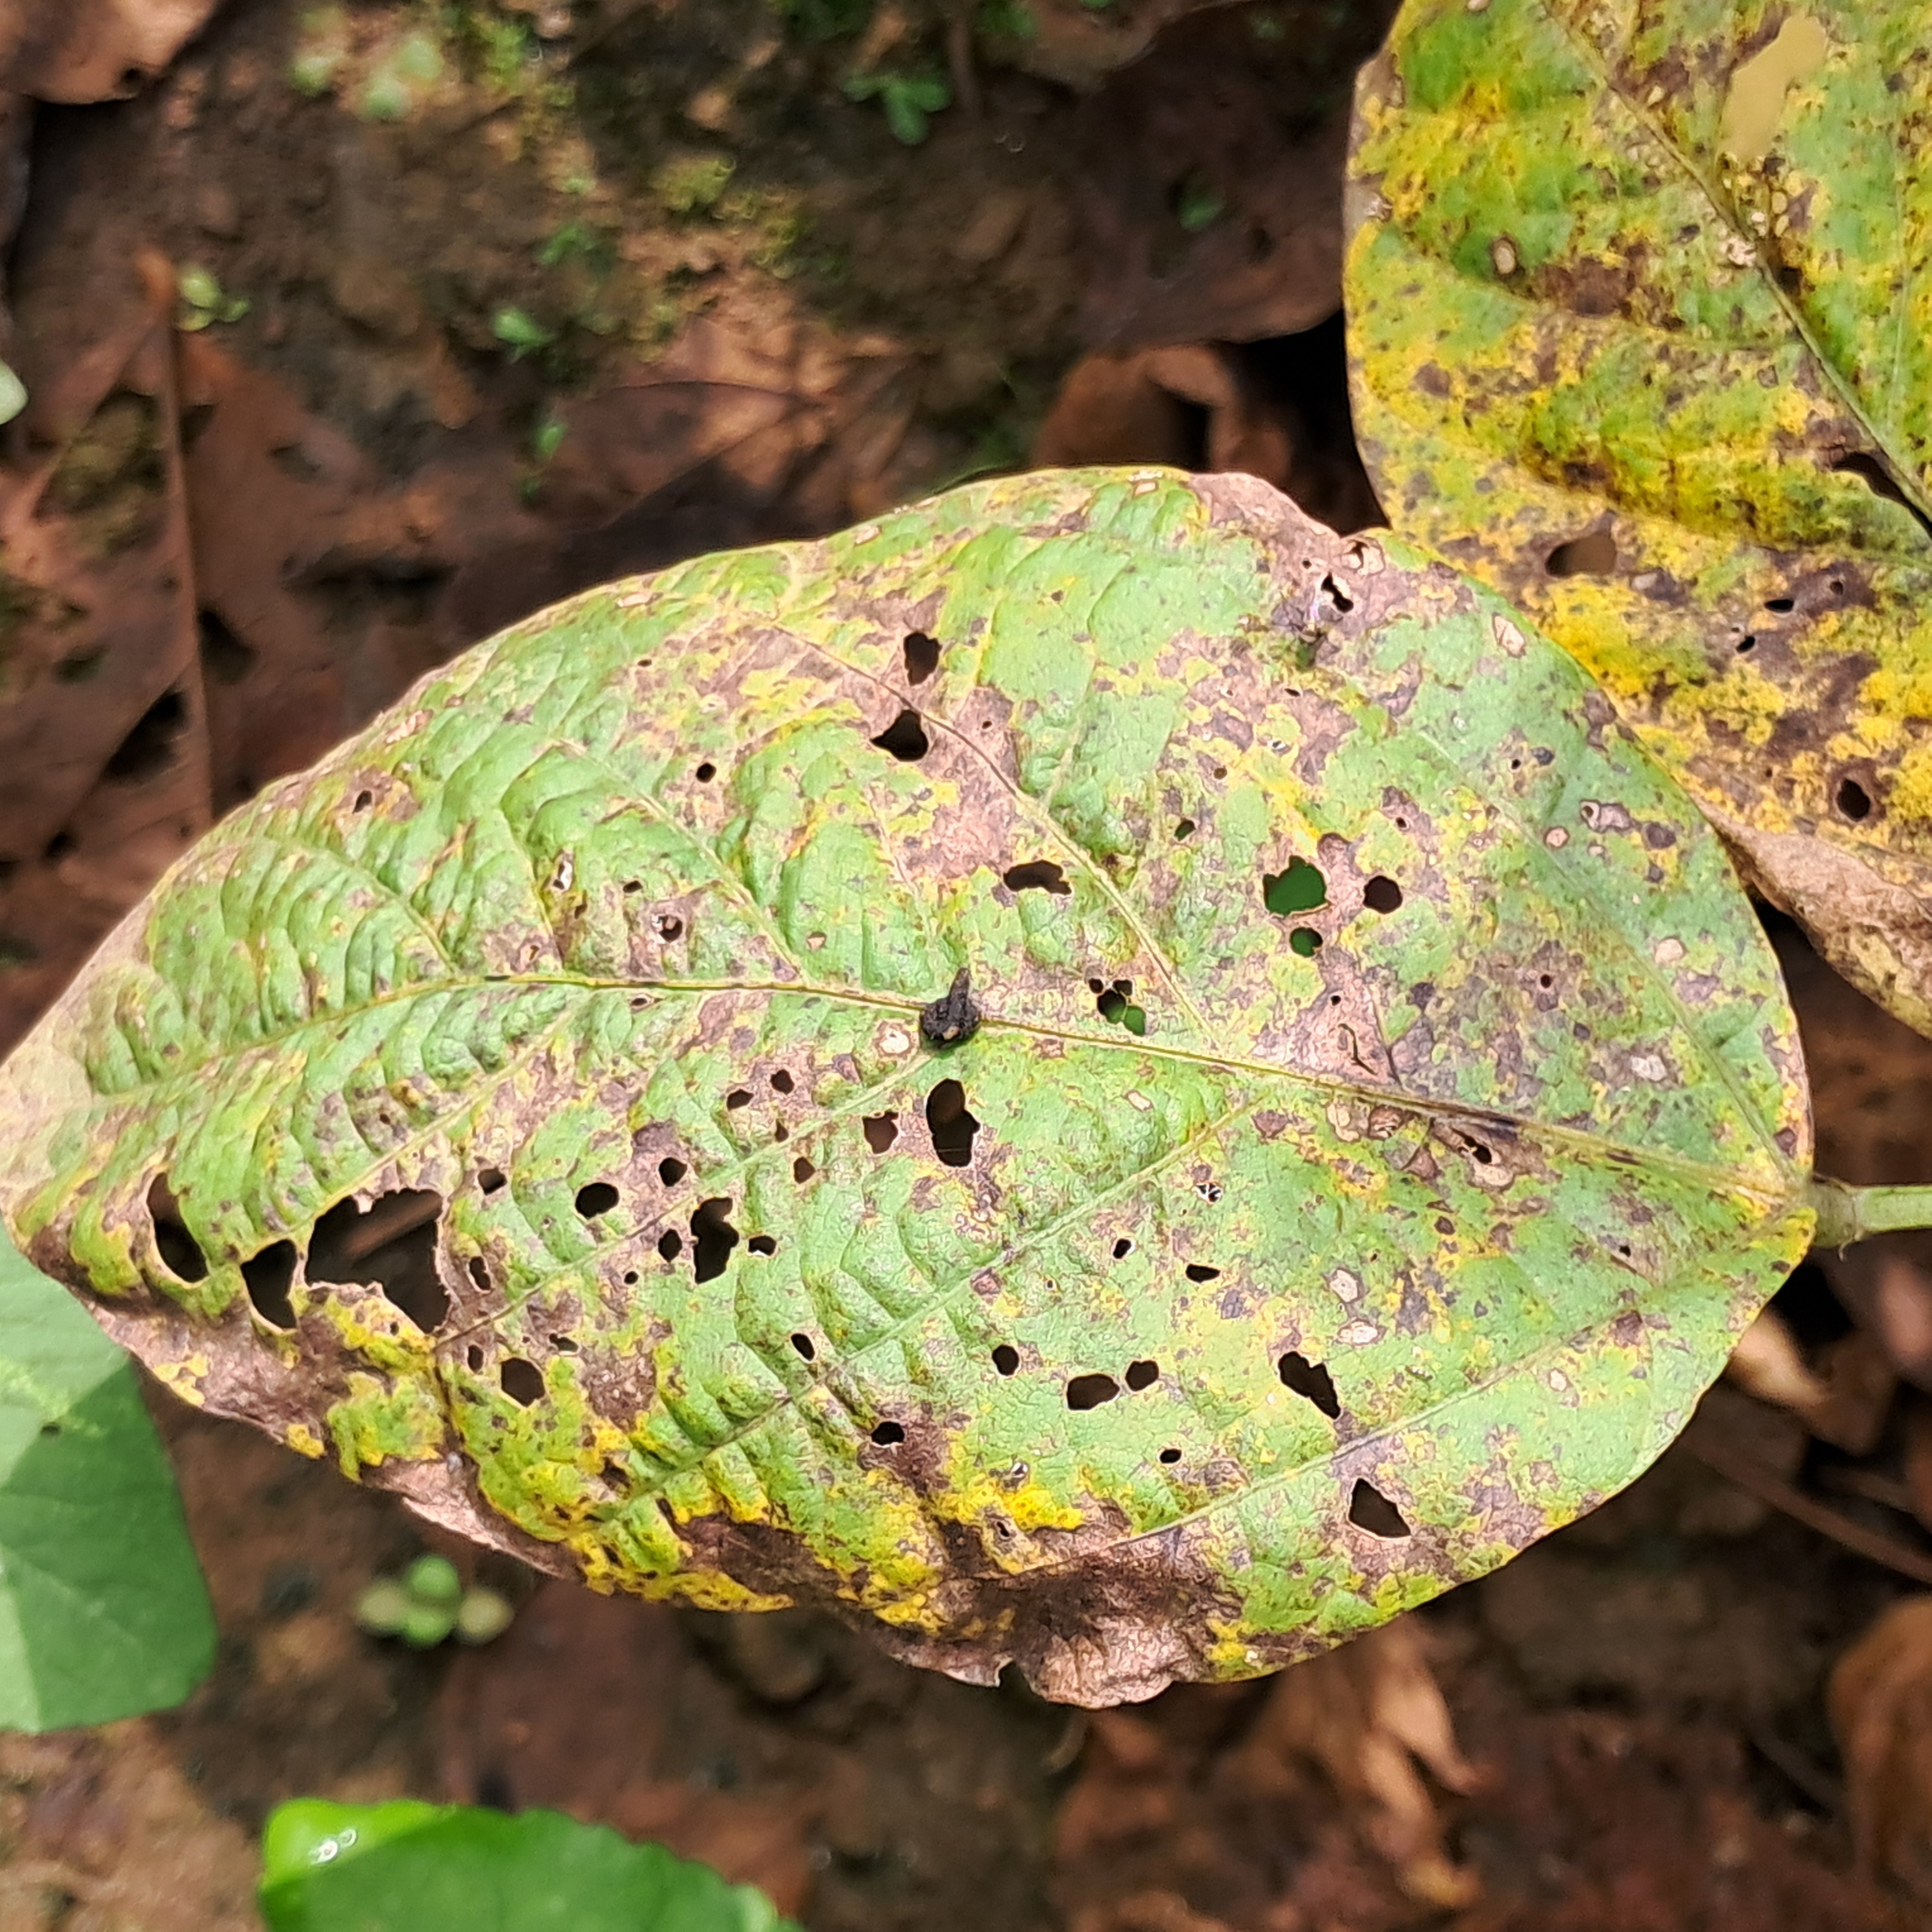
Label: Rust